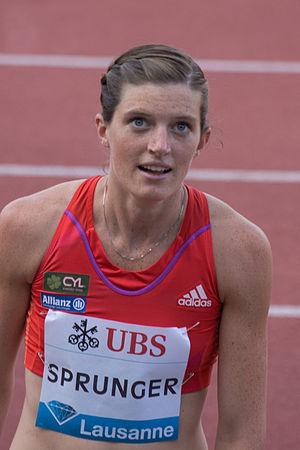
Lea Sprunger, née le 5 mars 1990 à Nyon, est une athlète suisse, spécialiste du sprint et des épreuves combinées.